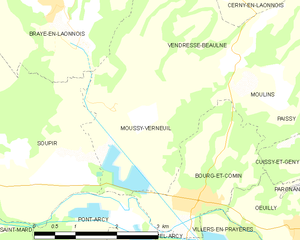
Carte des communes françaises: Moussy-Verneuil
Moussy-Verneuil est une commune française située dans le département de l'Aisne, en région Hauts-de-France.